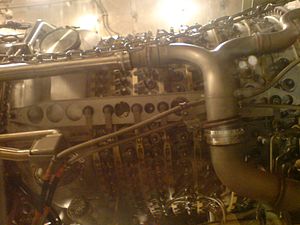
ANZAC-klassen / Designet ved søsætningen
En gasturbine af typen LM2500-30 gas om bord på HMNZS Te Kaha
Anzac-klassen er en skibsklasse på ti fregatter, otte australske og to newzealandske. I løbet af 1980'erne begyndte Royal Australian Navy at planlægge erstatningen af River-klasse destroyerne med en mellemstor fregat og besluttede at benytte et gennemprøvet udenlandsk koncept, MEKO, tilpasset australske og newzealandske behov. På samme tid søgte Royal New Zealand Navy at erstatte deres aldrende Leander-klasse med en ny klasse der skulle være i stand til at operere langt fra newzealandske farvande. Dan New Zealand oprettede en kernevåbenfri zone omkring øriget resulterede det i et anstrengt forhold til USA samt et sammenbrud i ANZUS-pagten. Dette betød New Zealand søgte at øge samarbejdet på forsvarsområdet med Australien. Begge lande ønskede orlogsskibe med nogenlunde samme kapaciteter og i 1987 blev det besluttet at samarbejde om anskaffelsen af skibene. Projektet blev navngivet efter det Australsk-Newzealandske armékorps fra 1. verdenskrig, ANZAC.